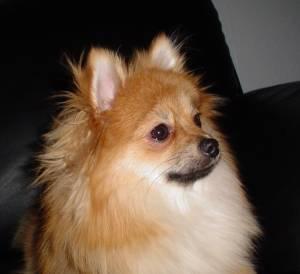
pomeranian